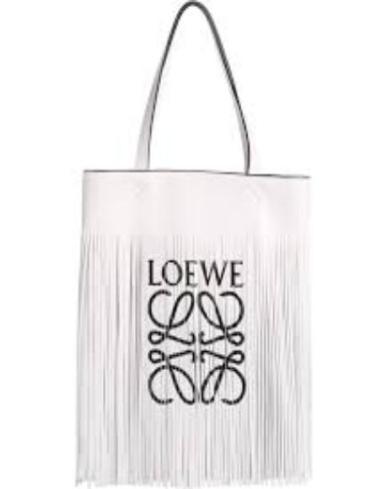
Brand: loewe
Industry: Clothes